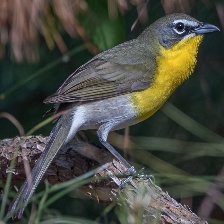
Species: YELLOW BREASTED CHAT
Scientific name: ICTERIA VIRENS